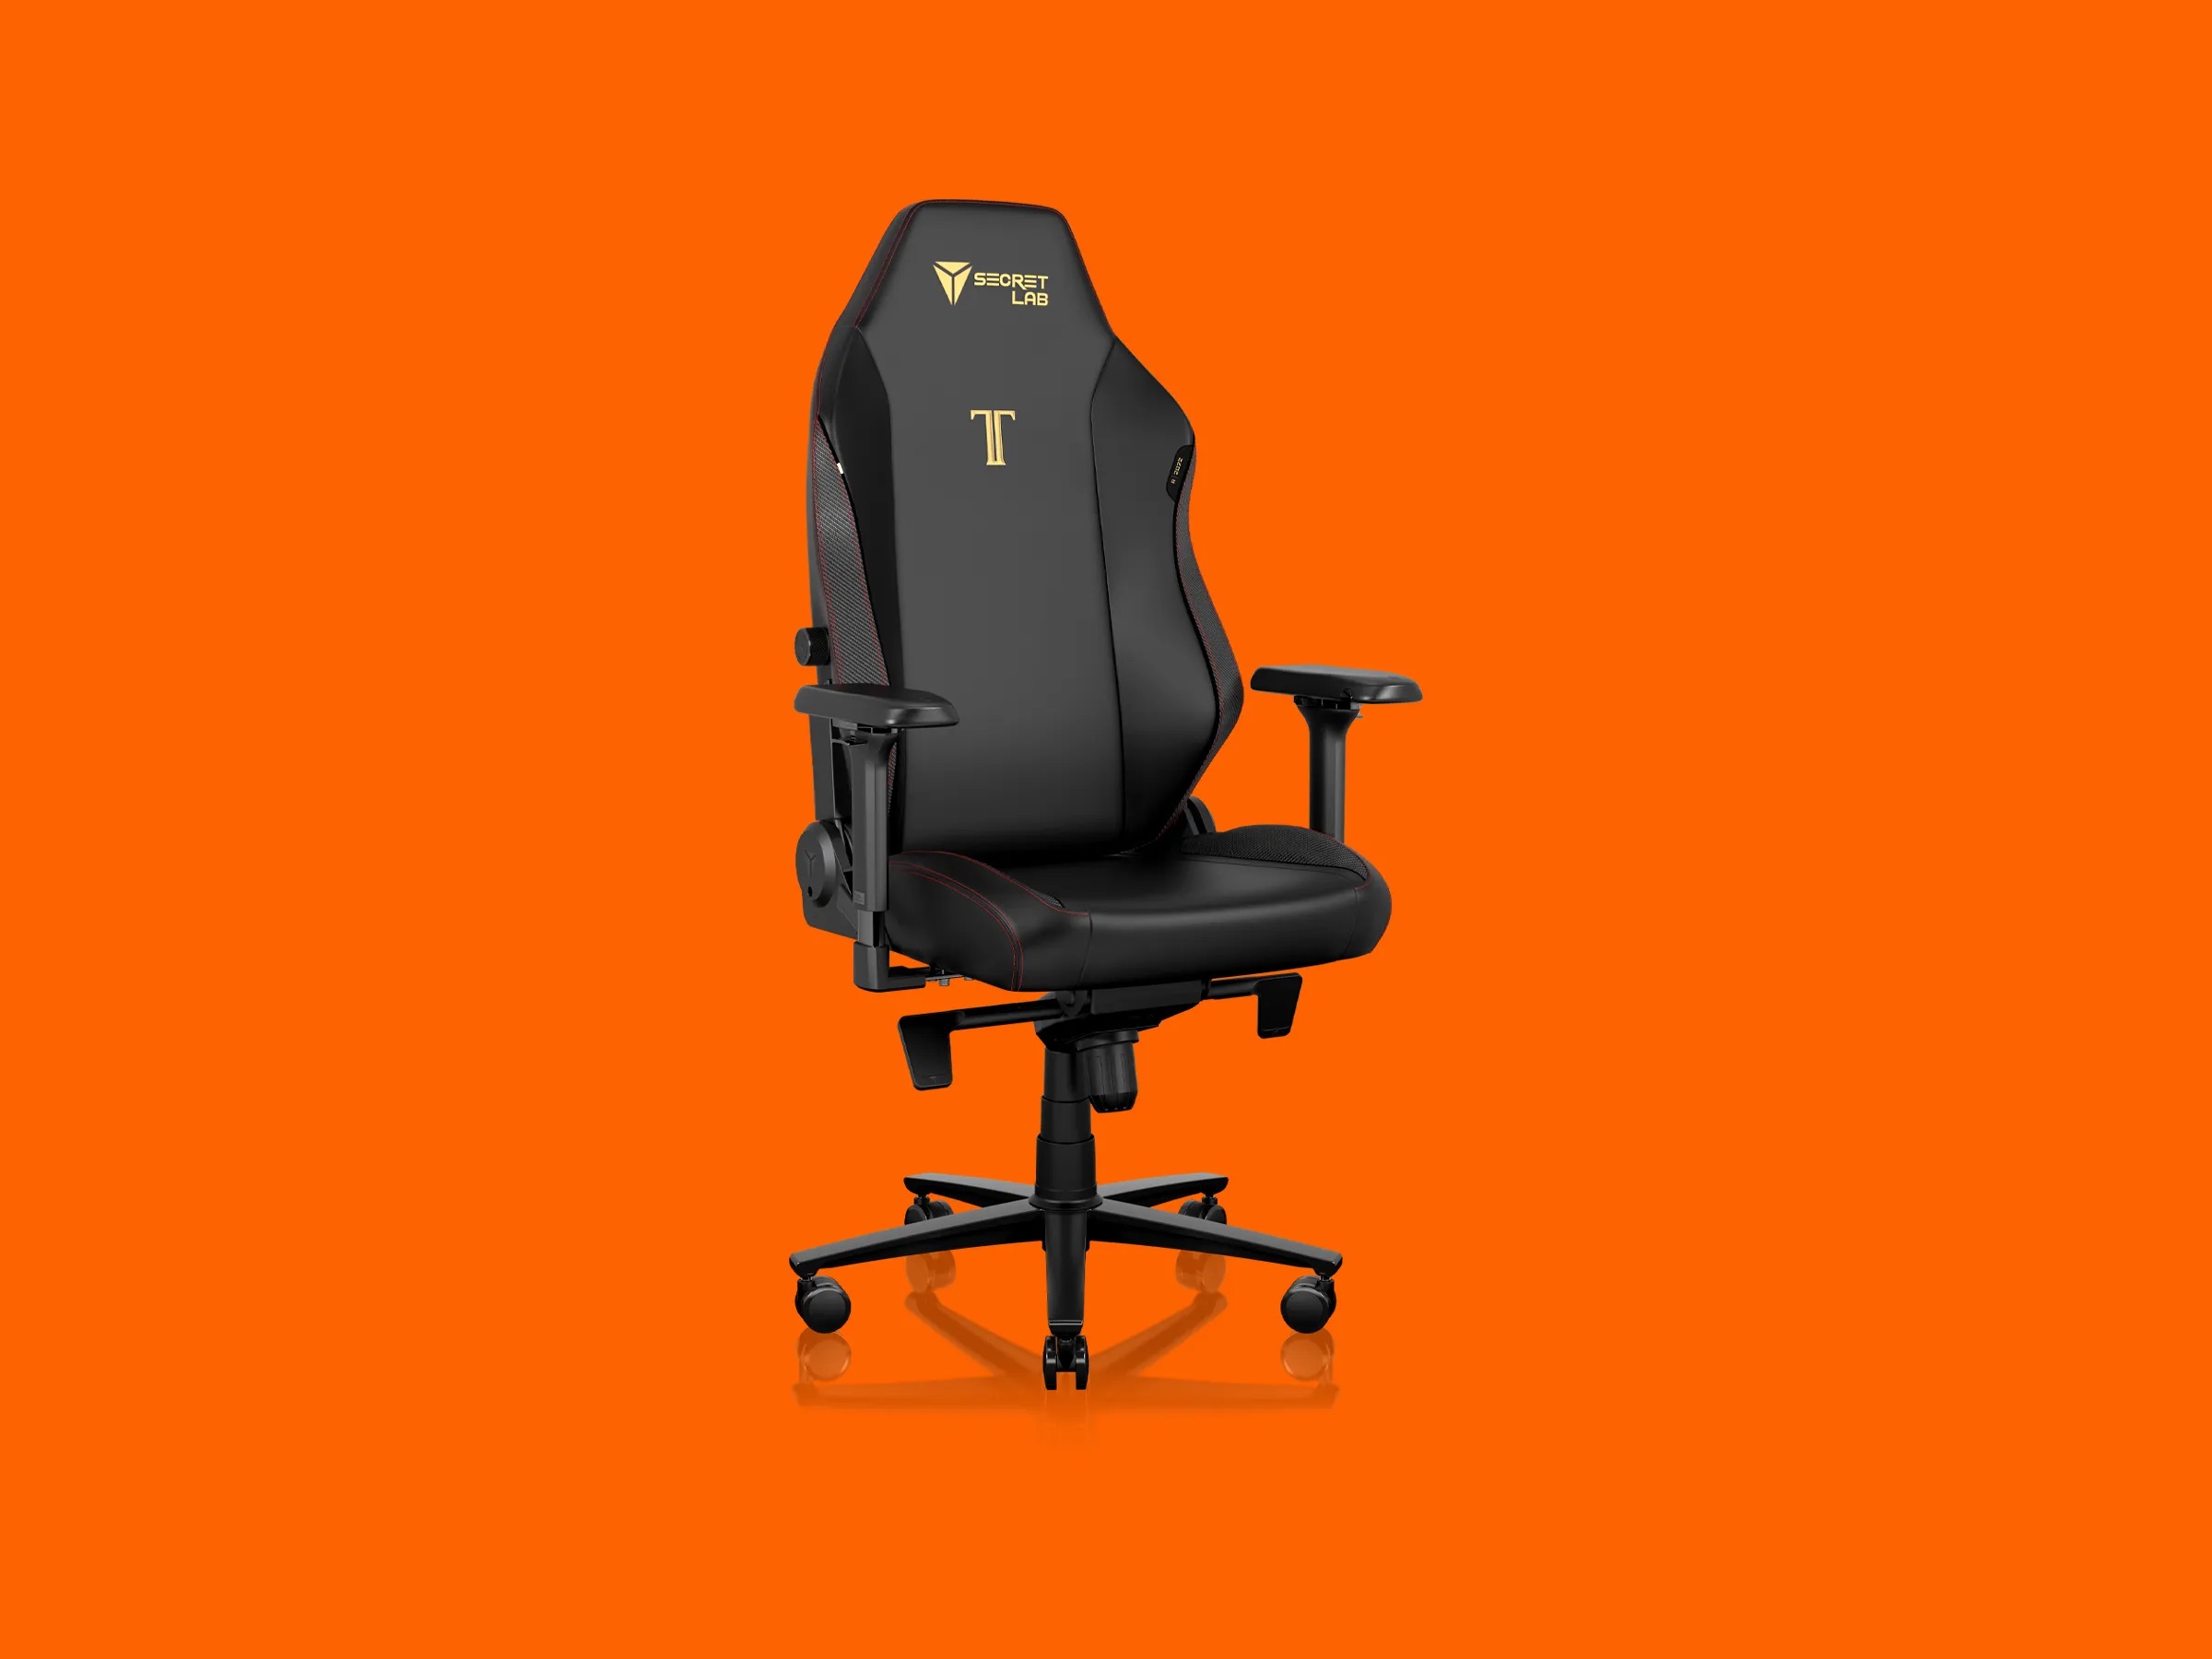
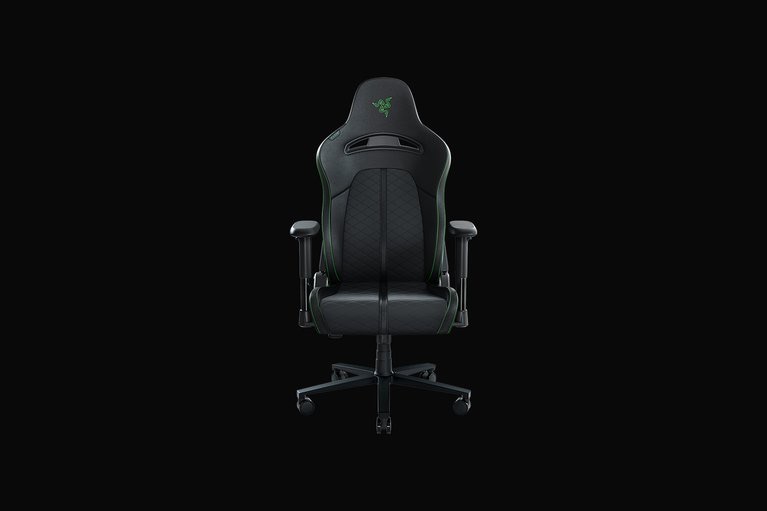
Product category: items_chair
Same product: no